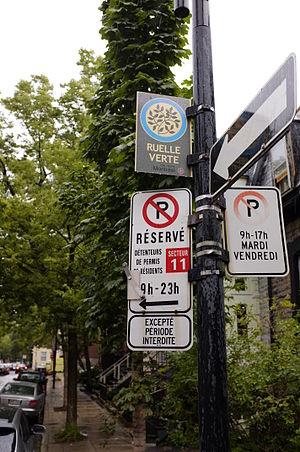
Une ruelle verte est une ruelle renaturalisée par les riverains, en collaboration avec l'éco-quartier de l'arrondissement dans le cas de la ville de Montréal. Le projet d'une ruelle verte est d'abord un mouvement de résidents volontaires qui désirent se réapproprier l'espace de leur ruelle et ainsi améliorer leur qualité de vie en milieu urbain. Elles ont notamment l'avantage d'améliorer la qualité de l'air, de réduire les bruits environnants, de combattre la criminalité grâce à la présence citoyenne et de réduire les îlots de chaleur urbain.